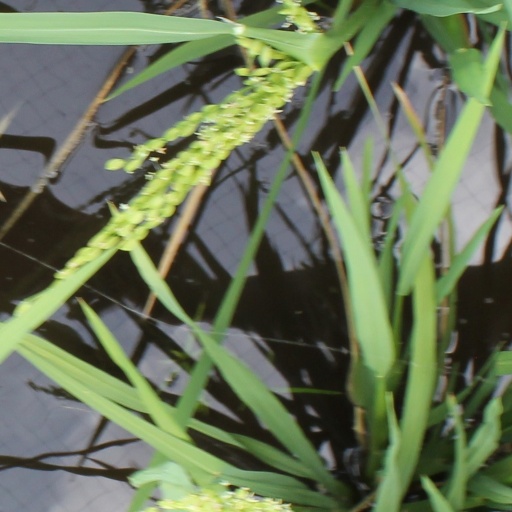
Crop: rice